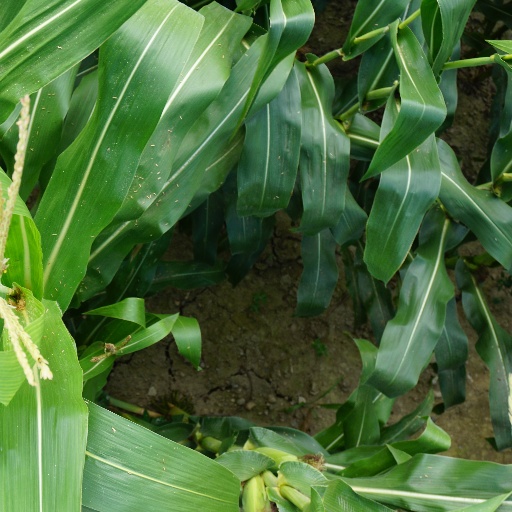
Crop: maize; corn